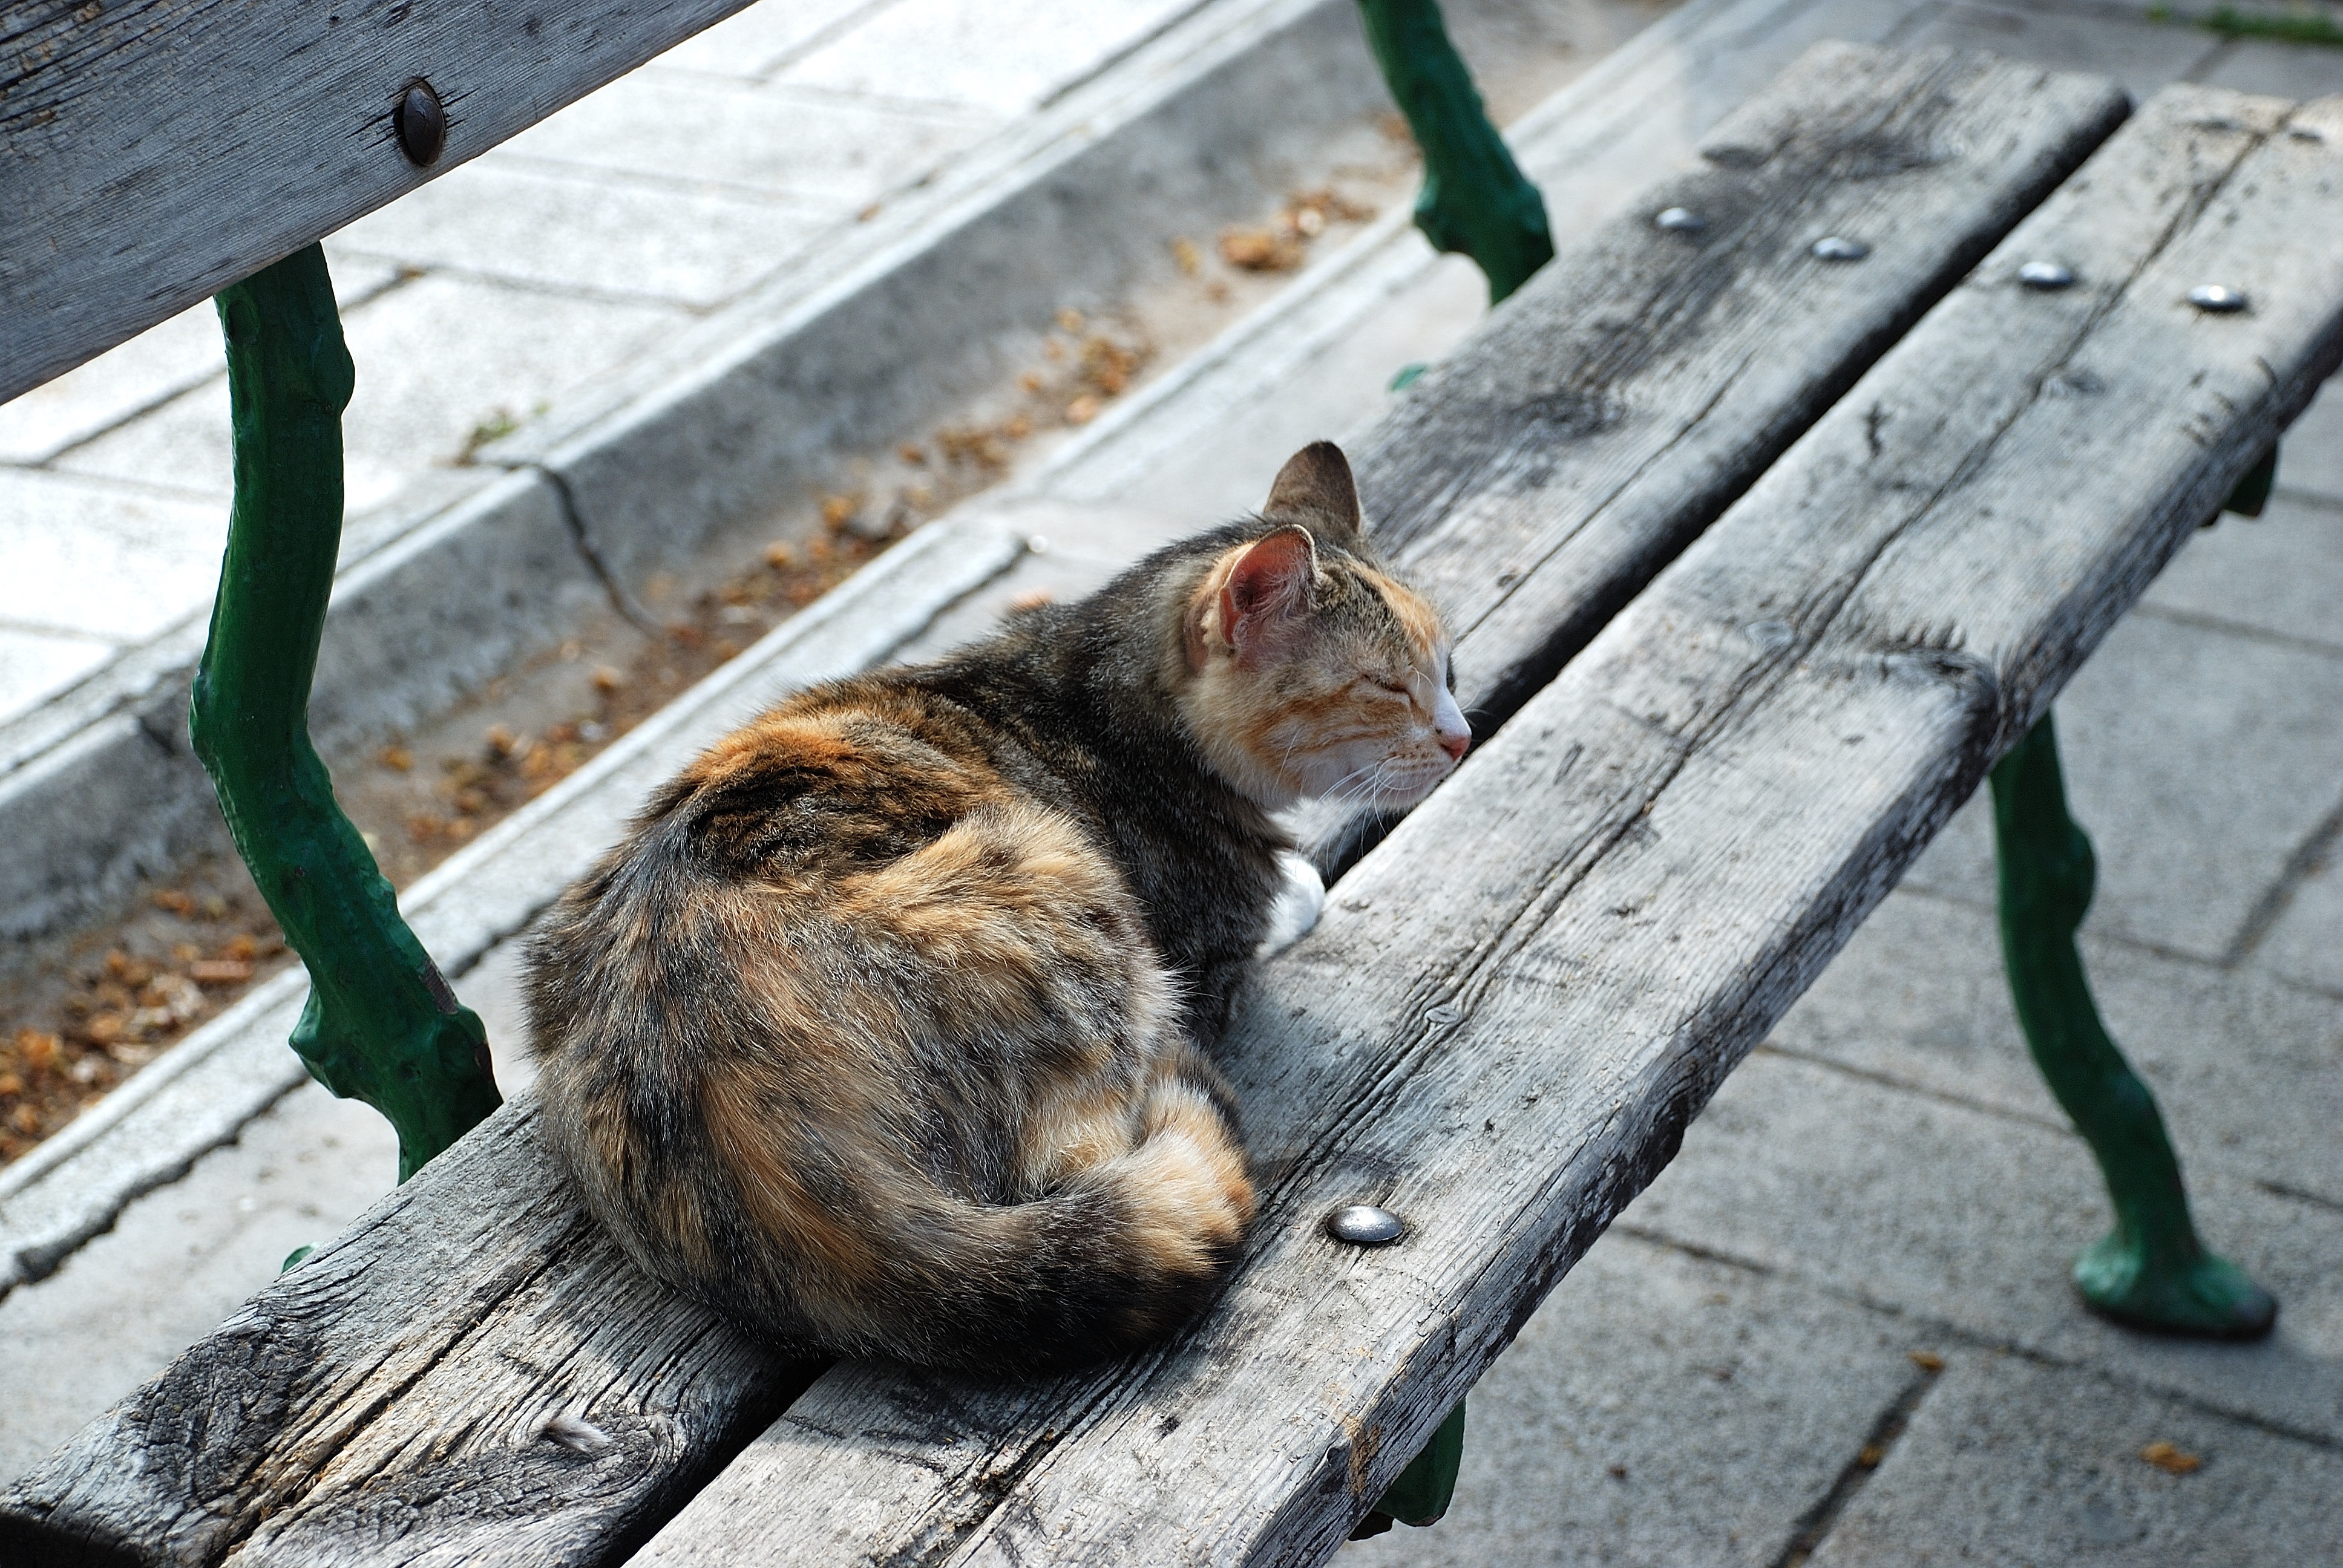
wood, cat, solo, park, mammal, bank, vertebrate, soledad, small to medium sized cats, cat like mammal